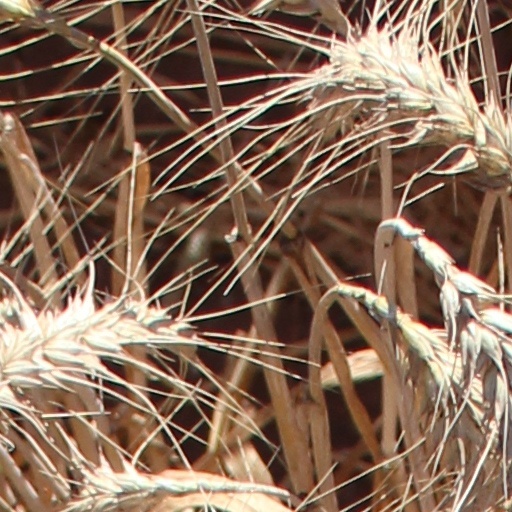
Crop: wheat